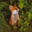
Label: fox